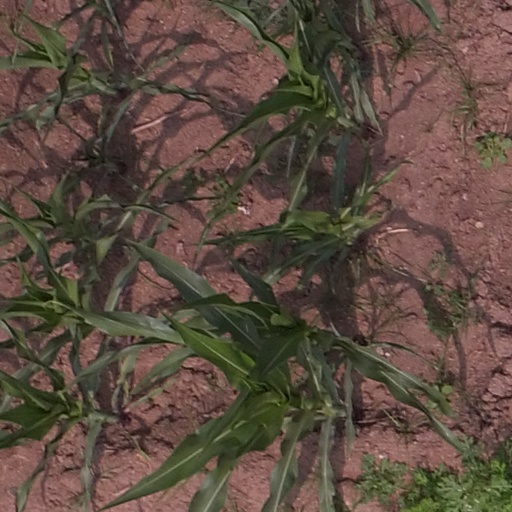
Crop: maize; corn